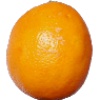
Label: lemon_meyer